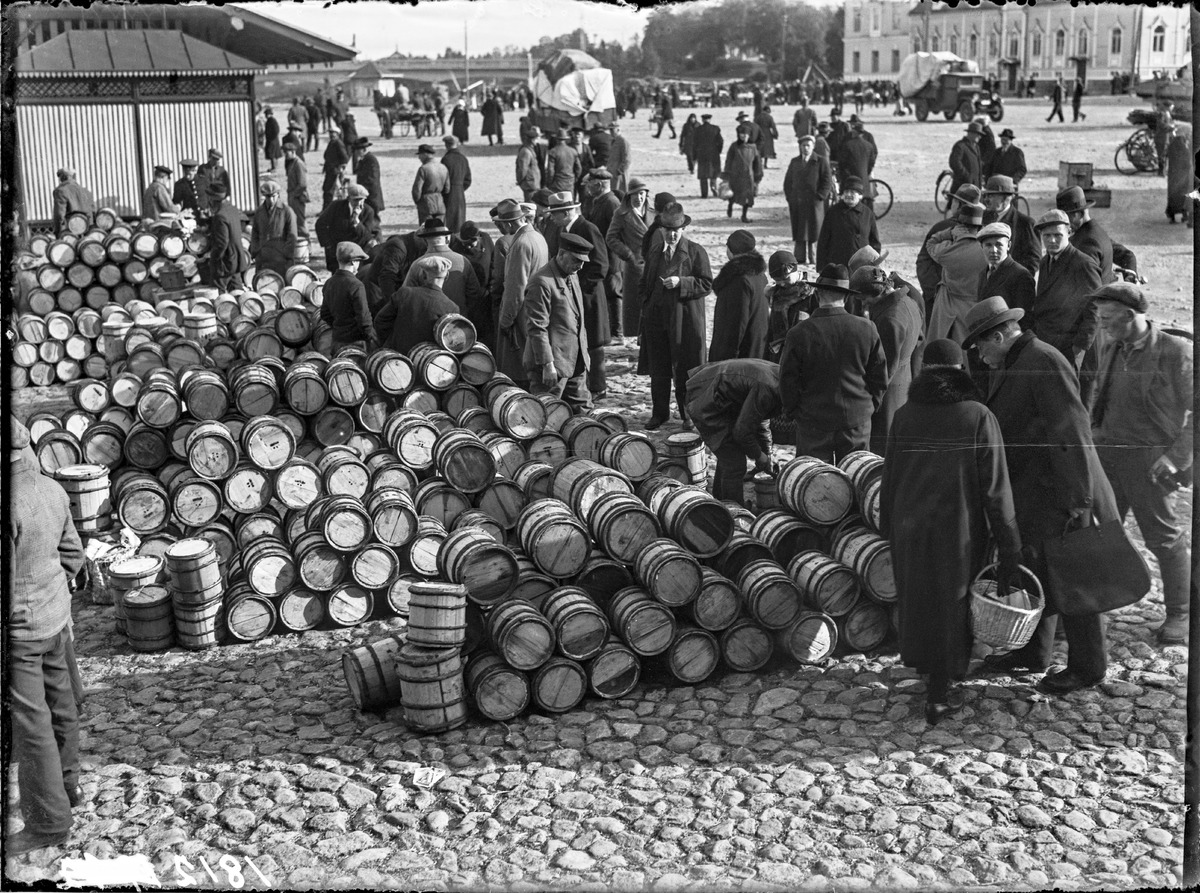
Syystuotteiden kauppaa Oulun kauppatorilla
Selling of autumn produce at Oulu market square
sisällön kuvaus: Silakkanelikoita Oulun kauppatorilla silakkamarkkinoiden aikaan 21.9.1933. content description: Piled herring containers at Oulu market square during herring fair on September 21, 1933.
Vuosi: 1933
Paikka: Suomi, Oulu, Suomi, Pohjois-Pohjanmaa, Oulu
Aiheet: Oulun kauppatori; Oulun tori; kauppiaat; torikauppiaat; torit; kauppa; silakka; nelikot; ulkokuva; Oulu market square; market squares; sellers; customers